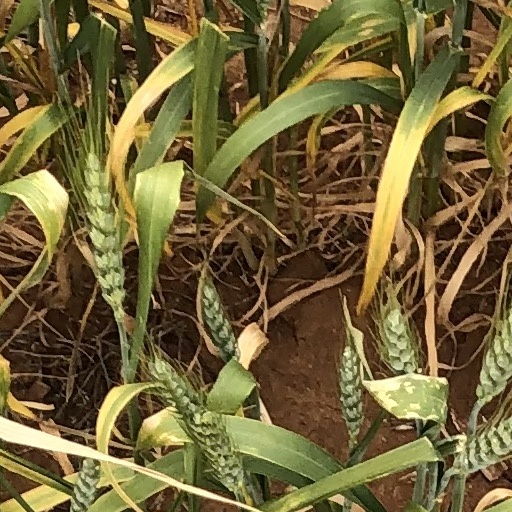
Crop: wheat